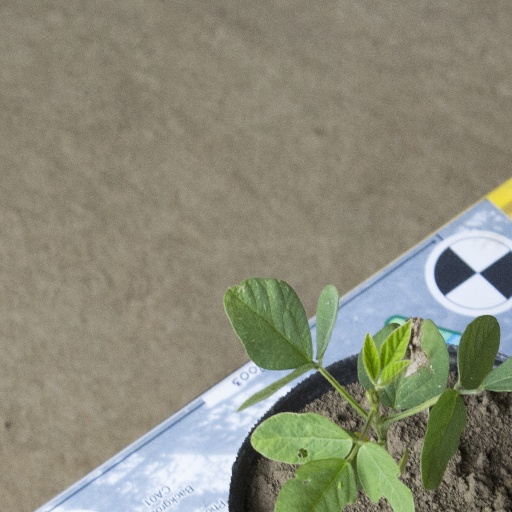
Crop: soybean